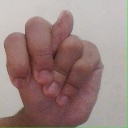
अक्षर: न